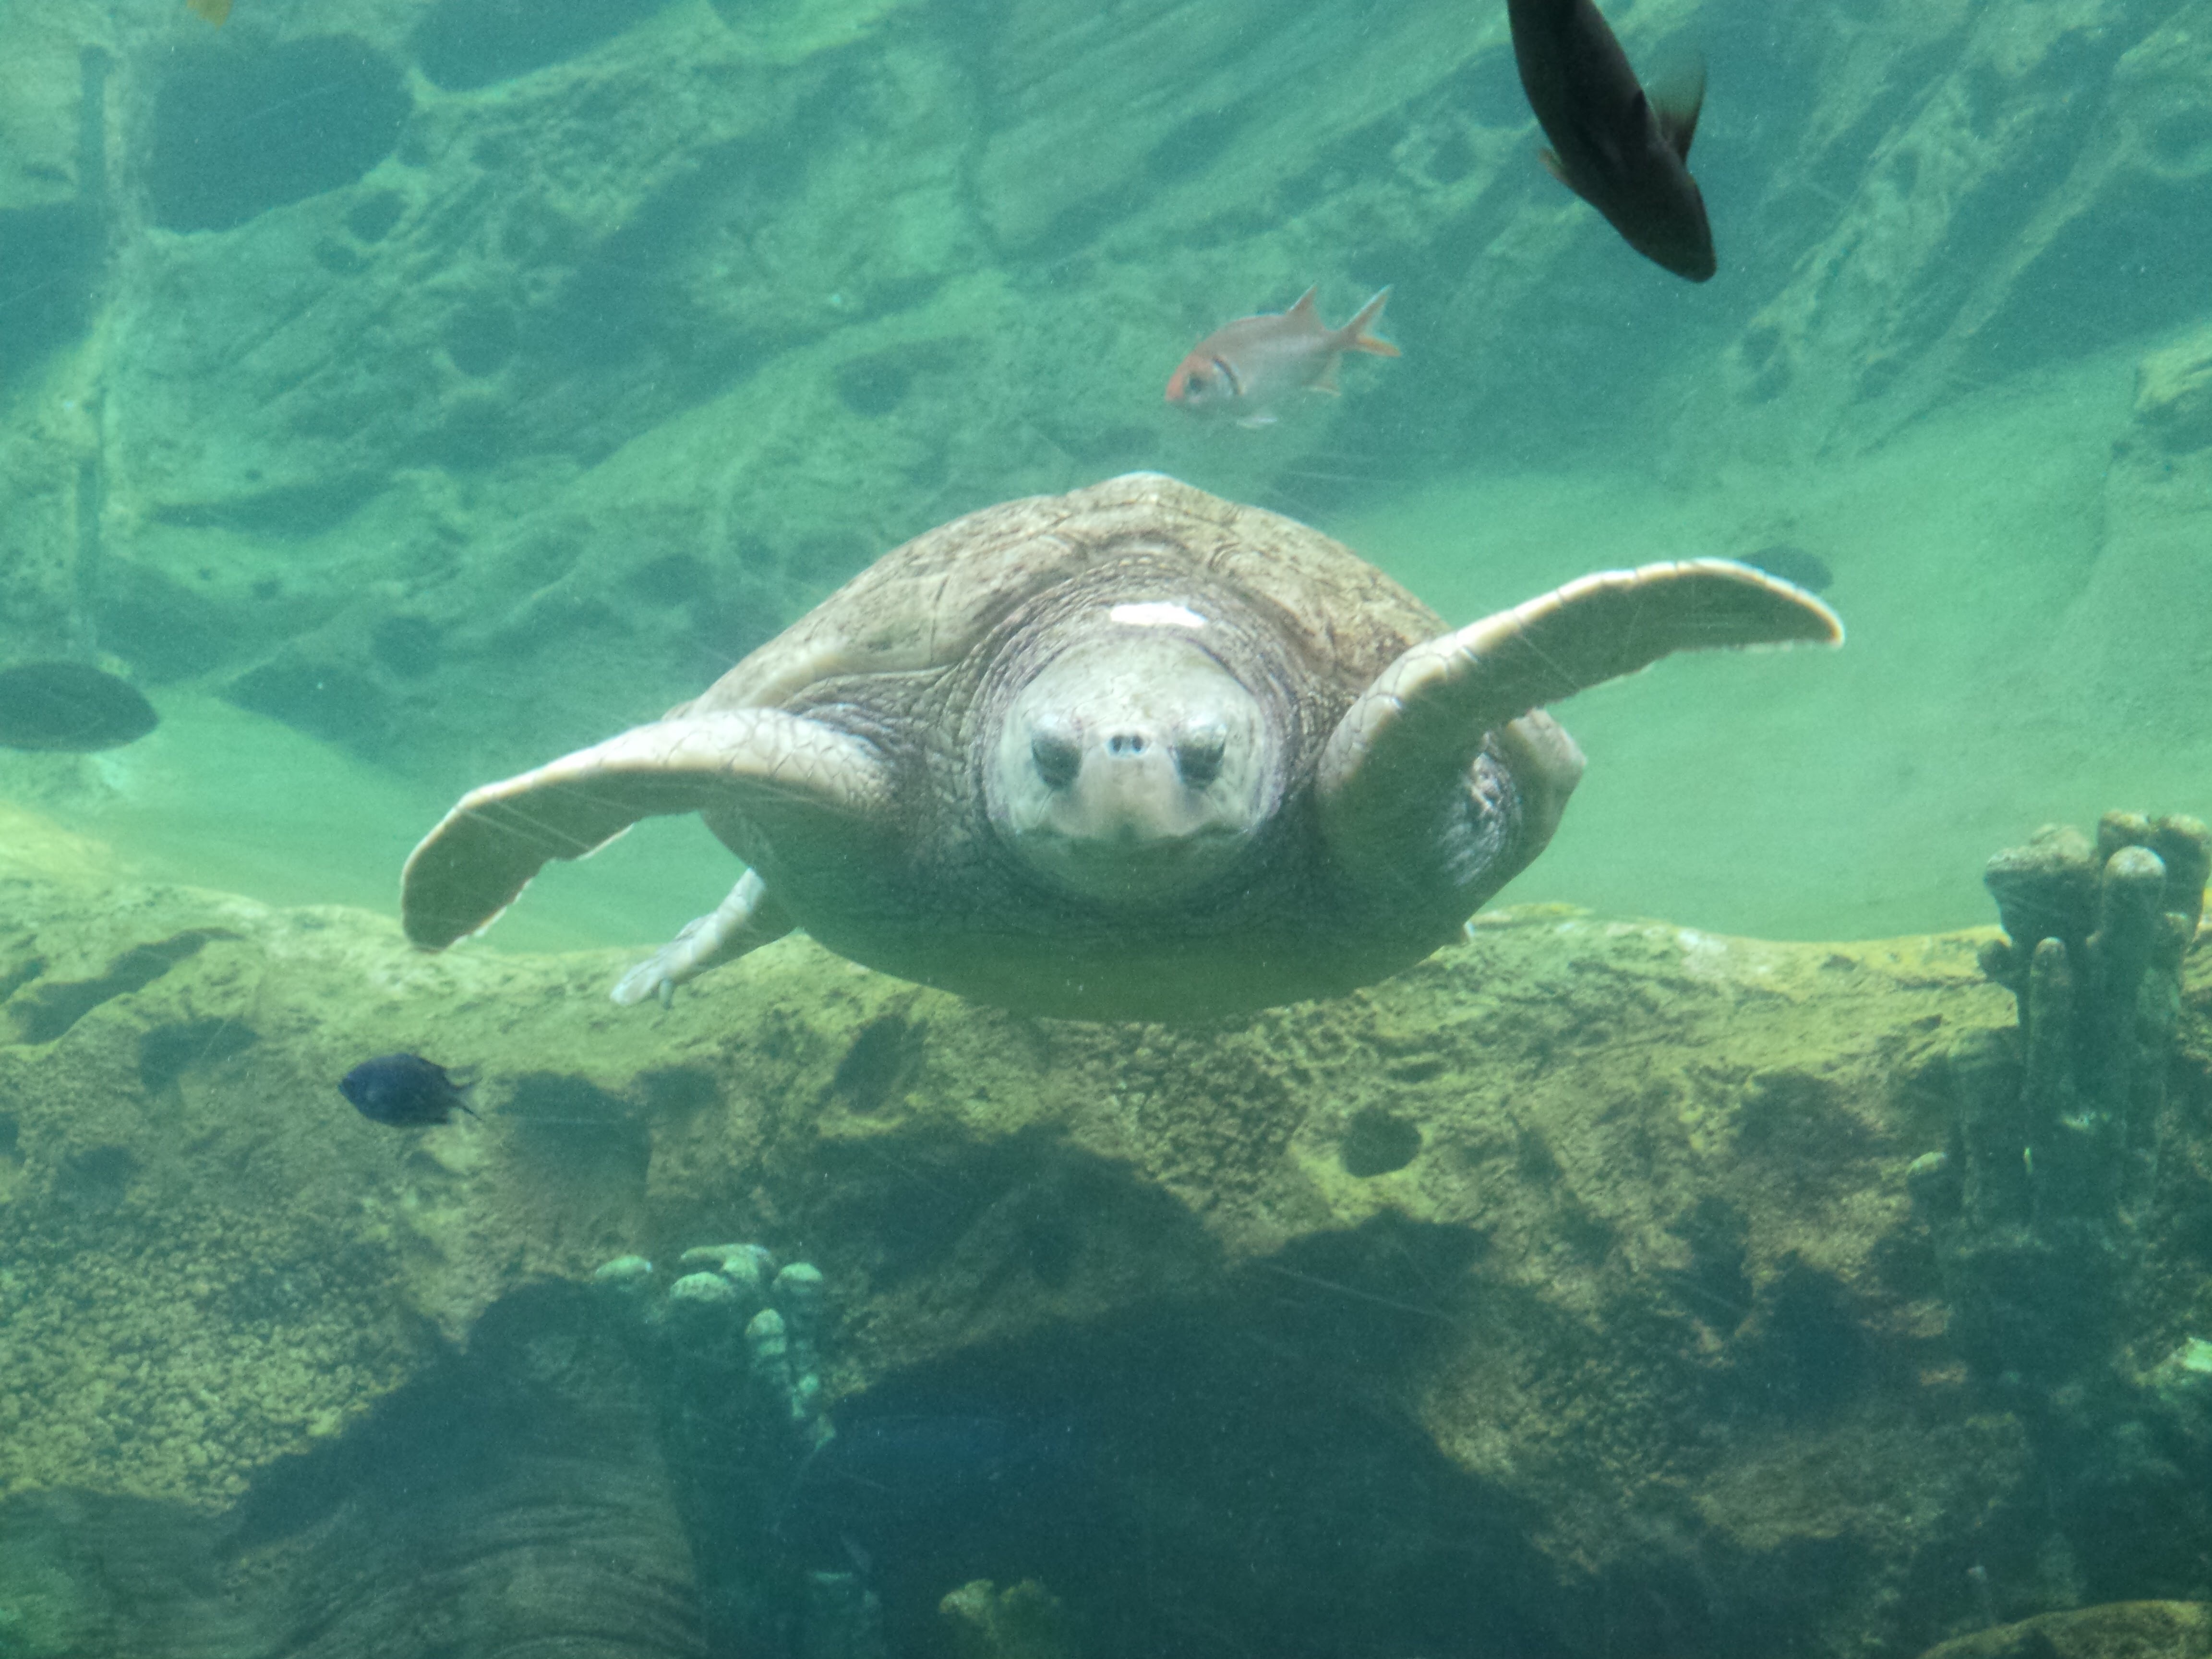
sea, wildlife, underwater, biology, turtle, sea turtle, reptile, fauna, swimming, coral reef, reef, loggerhead, marine biology